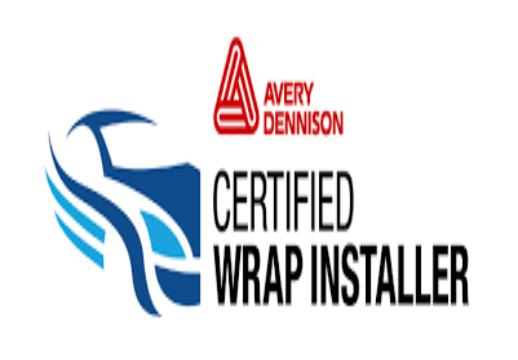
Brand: avery dennison-1
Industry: Others